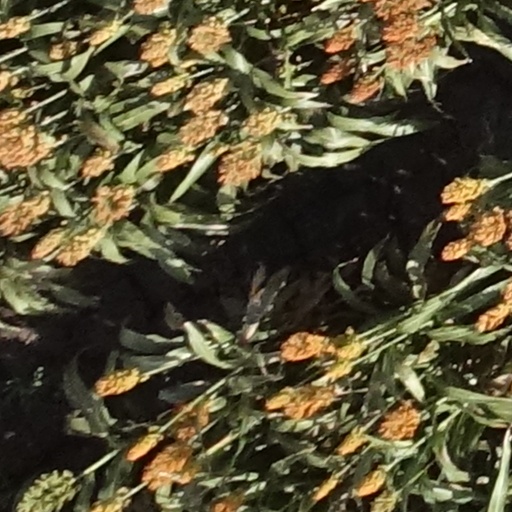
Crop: sorghum